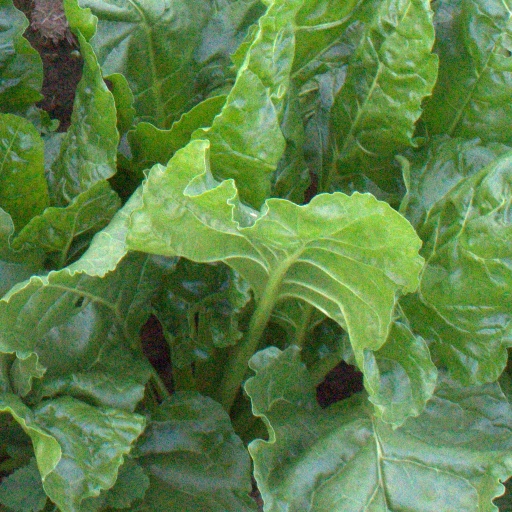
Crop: sugar beet